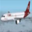
Label: airplane